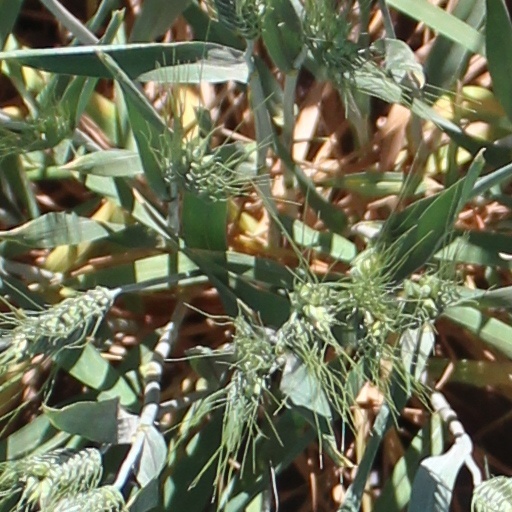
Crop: wheat